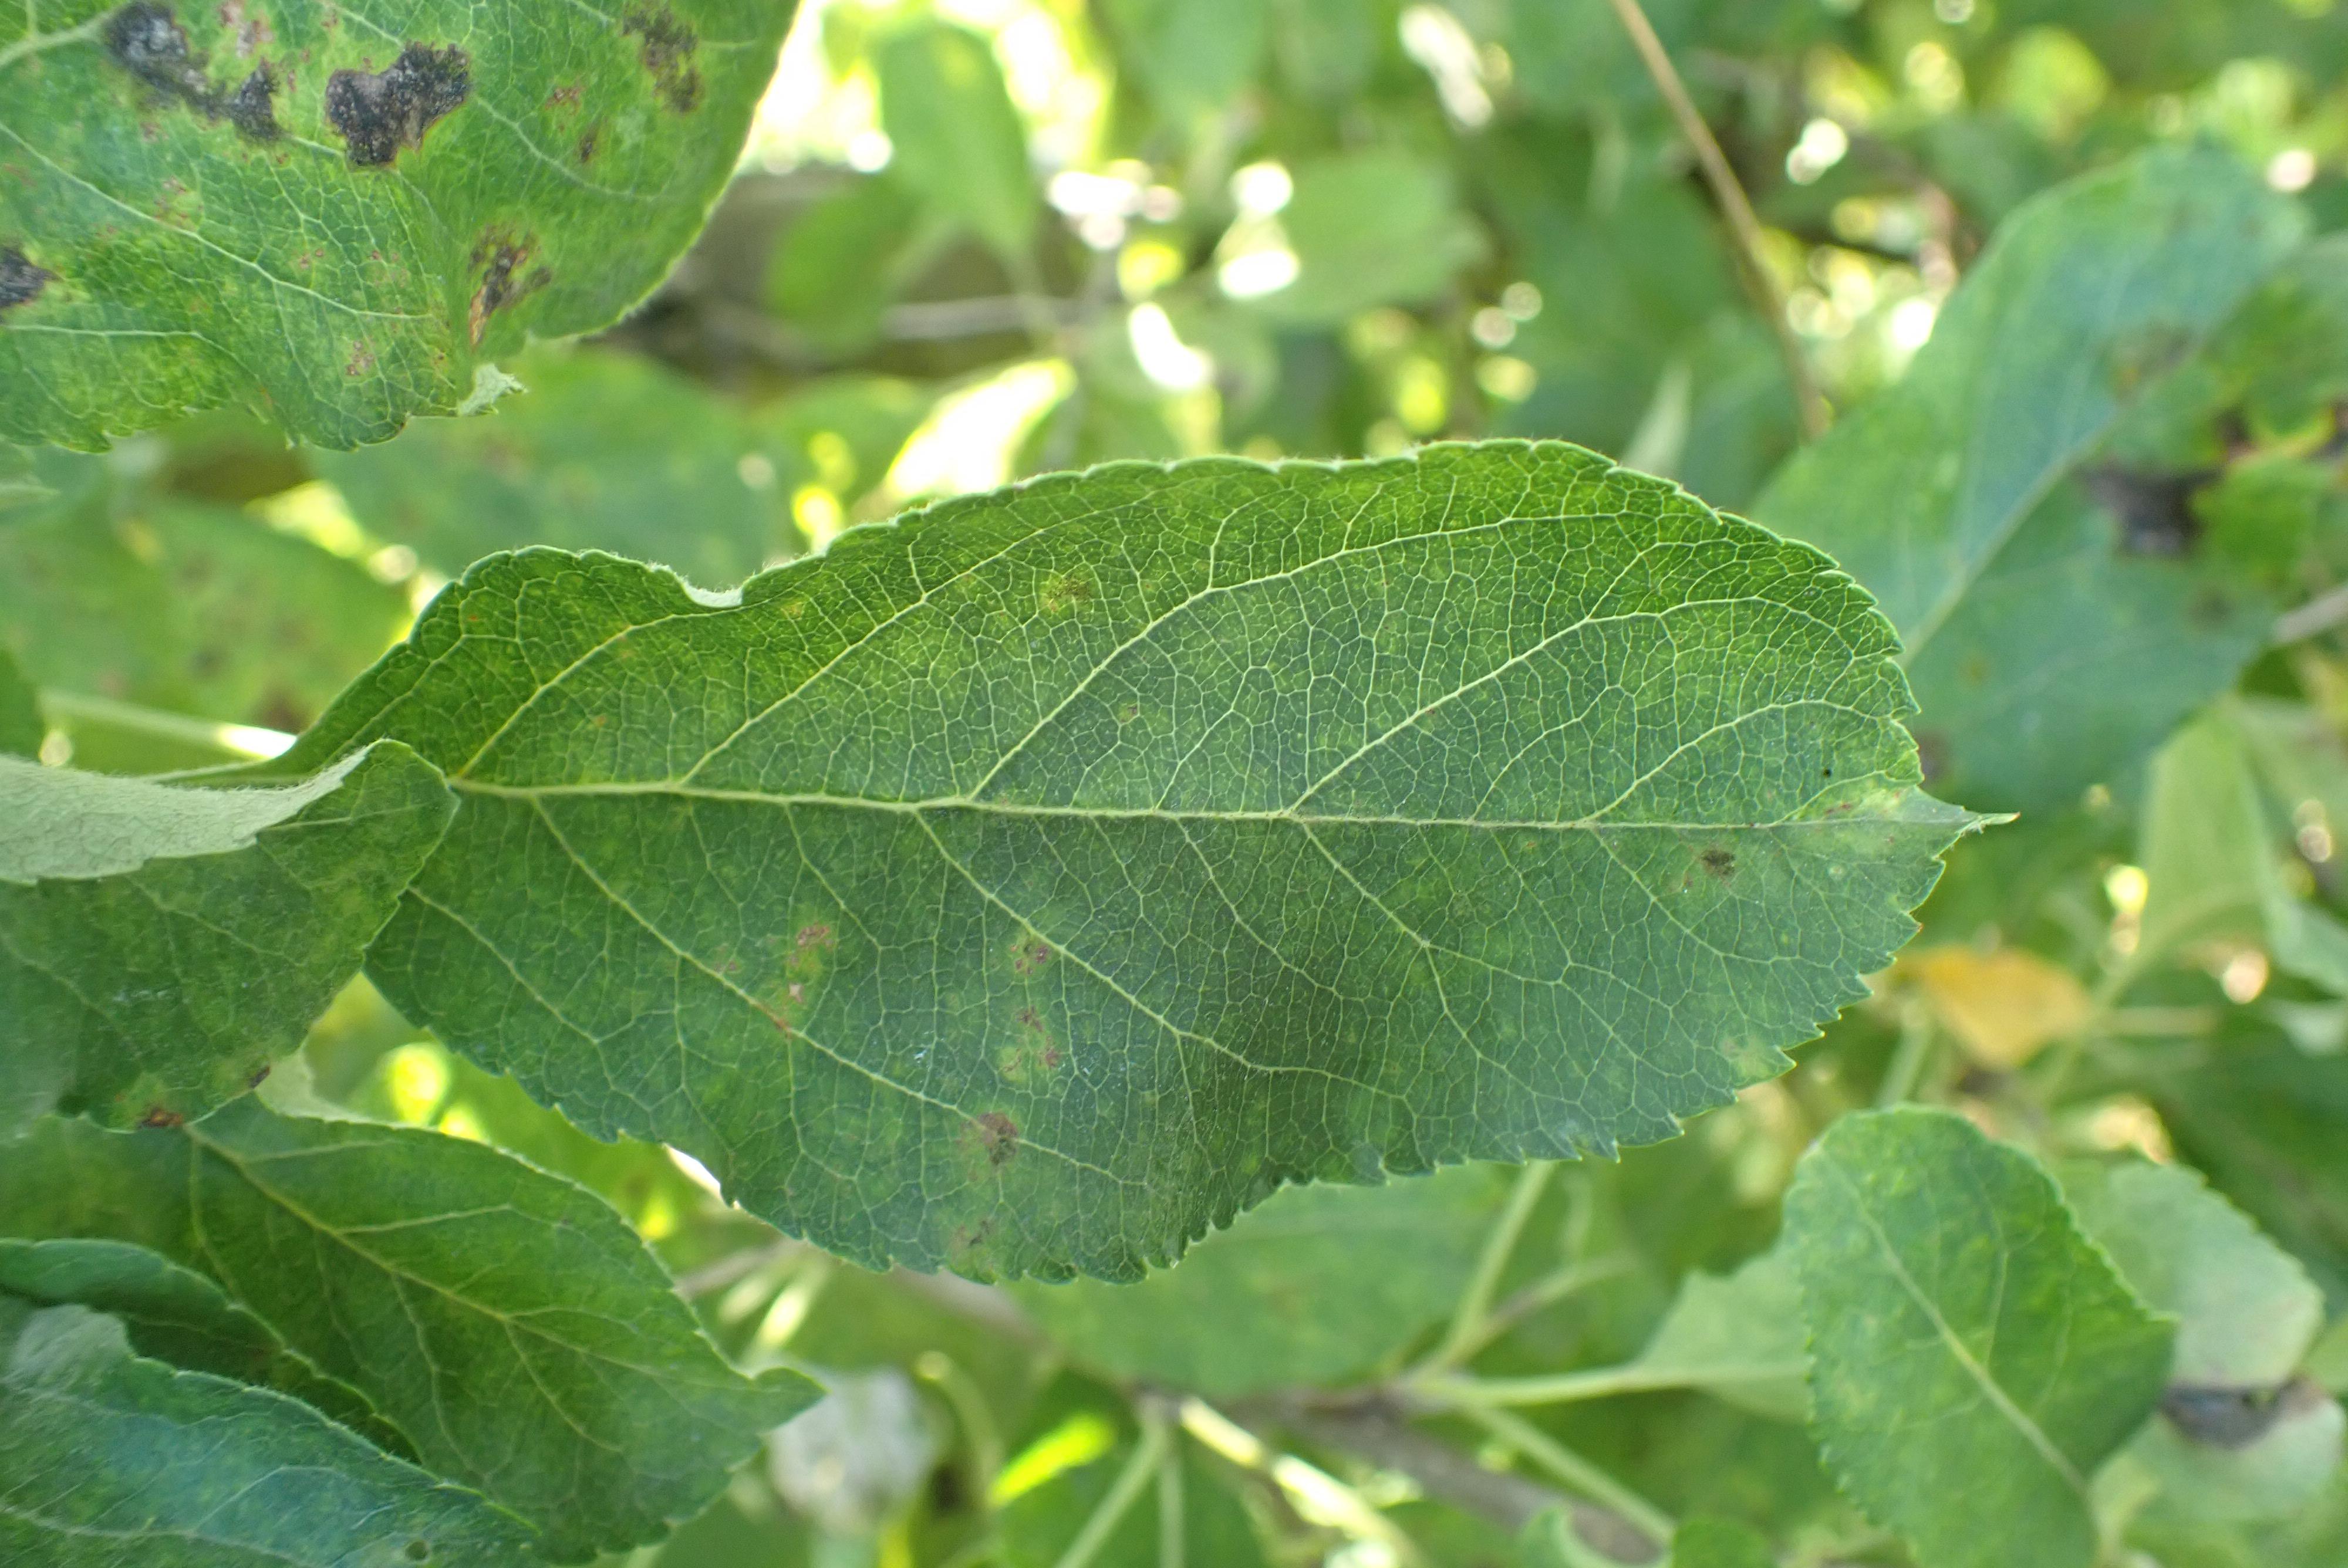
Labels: scab